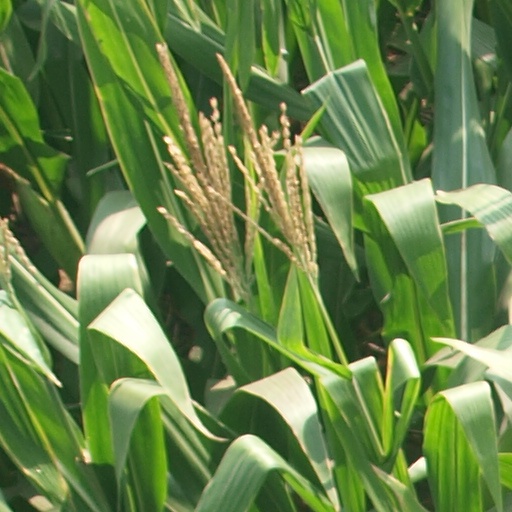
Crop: maize; corn